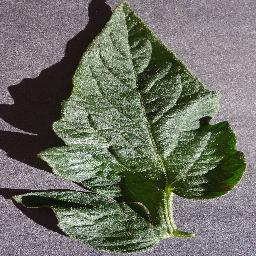
Label: Tomato___healthy